Folding wing

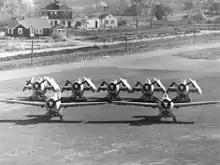
Comparison of the Grumman F4F Wildcat between folded and unfolded wings

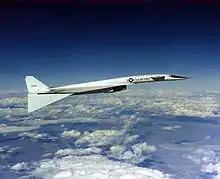
North American XB-70 in flight with 65% percent (fully folded) wing position

Since the monoplane supplanted the biplane in the late 1930s, virtually all fixed-wing aircraft designed for shipboard duty have been equipped with folding wings. Notable exceptions include the SBD Dauntless, F2A Buffalo, and A4D/A-4 Skyhawk (all USN types); the Mitsubishi A5M and Yokosuka D4Y (Japanese); and the Sea Harrier (British). All six are relatively compact designs. Exceptions which are currently in use, as of 2021, include the Dassault Rafale, the Lockheed Martin F-35B, and the McDonnell Douglas AV-8B Harrier.